Clark Equipment Company Administrative Complex

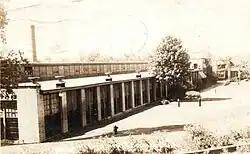
Building 2, c. 1940

The Clark Equipment Company Administrative Complex is a collection of former manufacturing buildings located at 301-324 East Dewey Street and 204-302 North Red Bud Trail in Buchanan, Michigan. It was the original home of Clark Equipment Company, and was listed on the National Register of Historic Places in 2023.